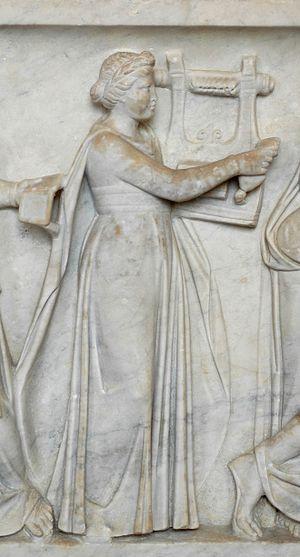
Erato, muse de la poésie lyrique, tenant une lyre. Détail du «